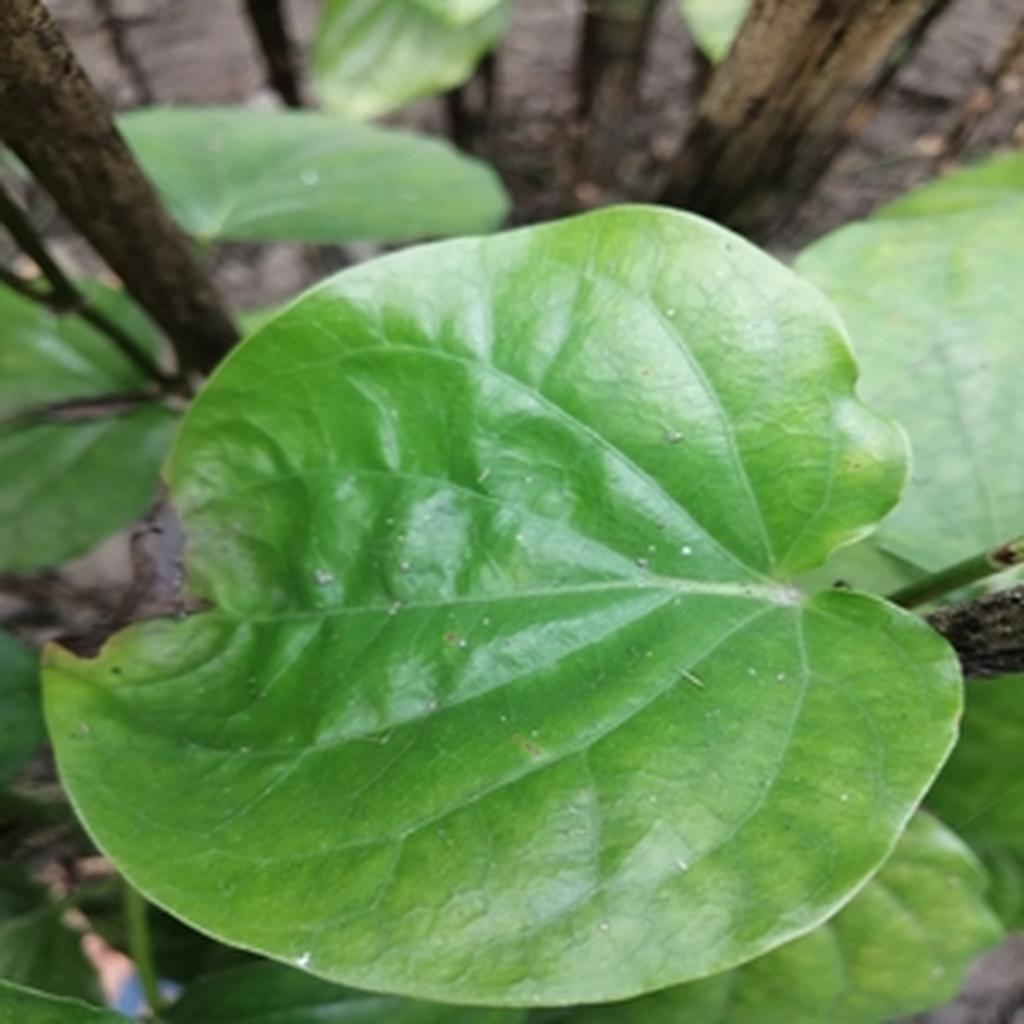
Label: Leaf_Rot